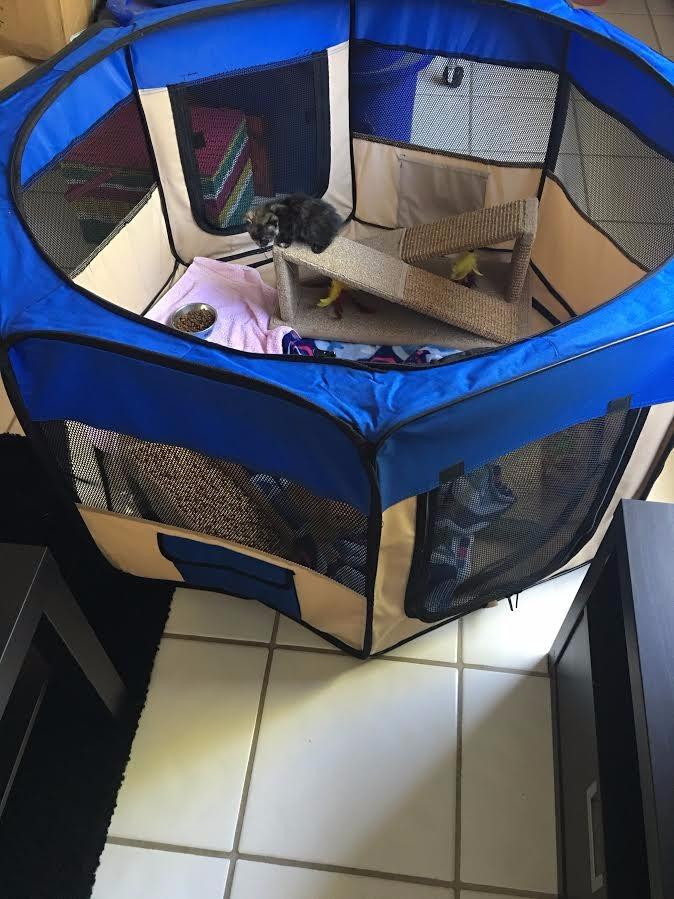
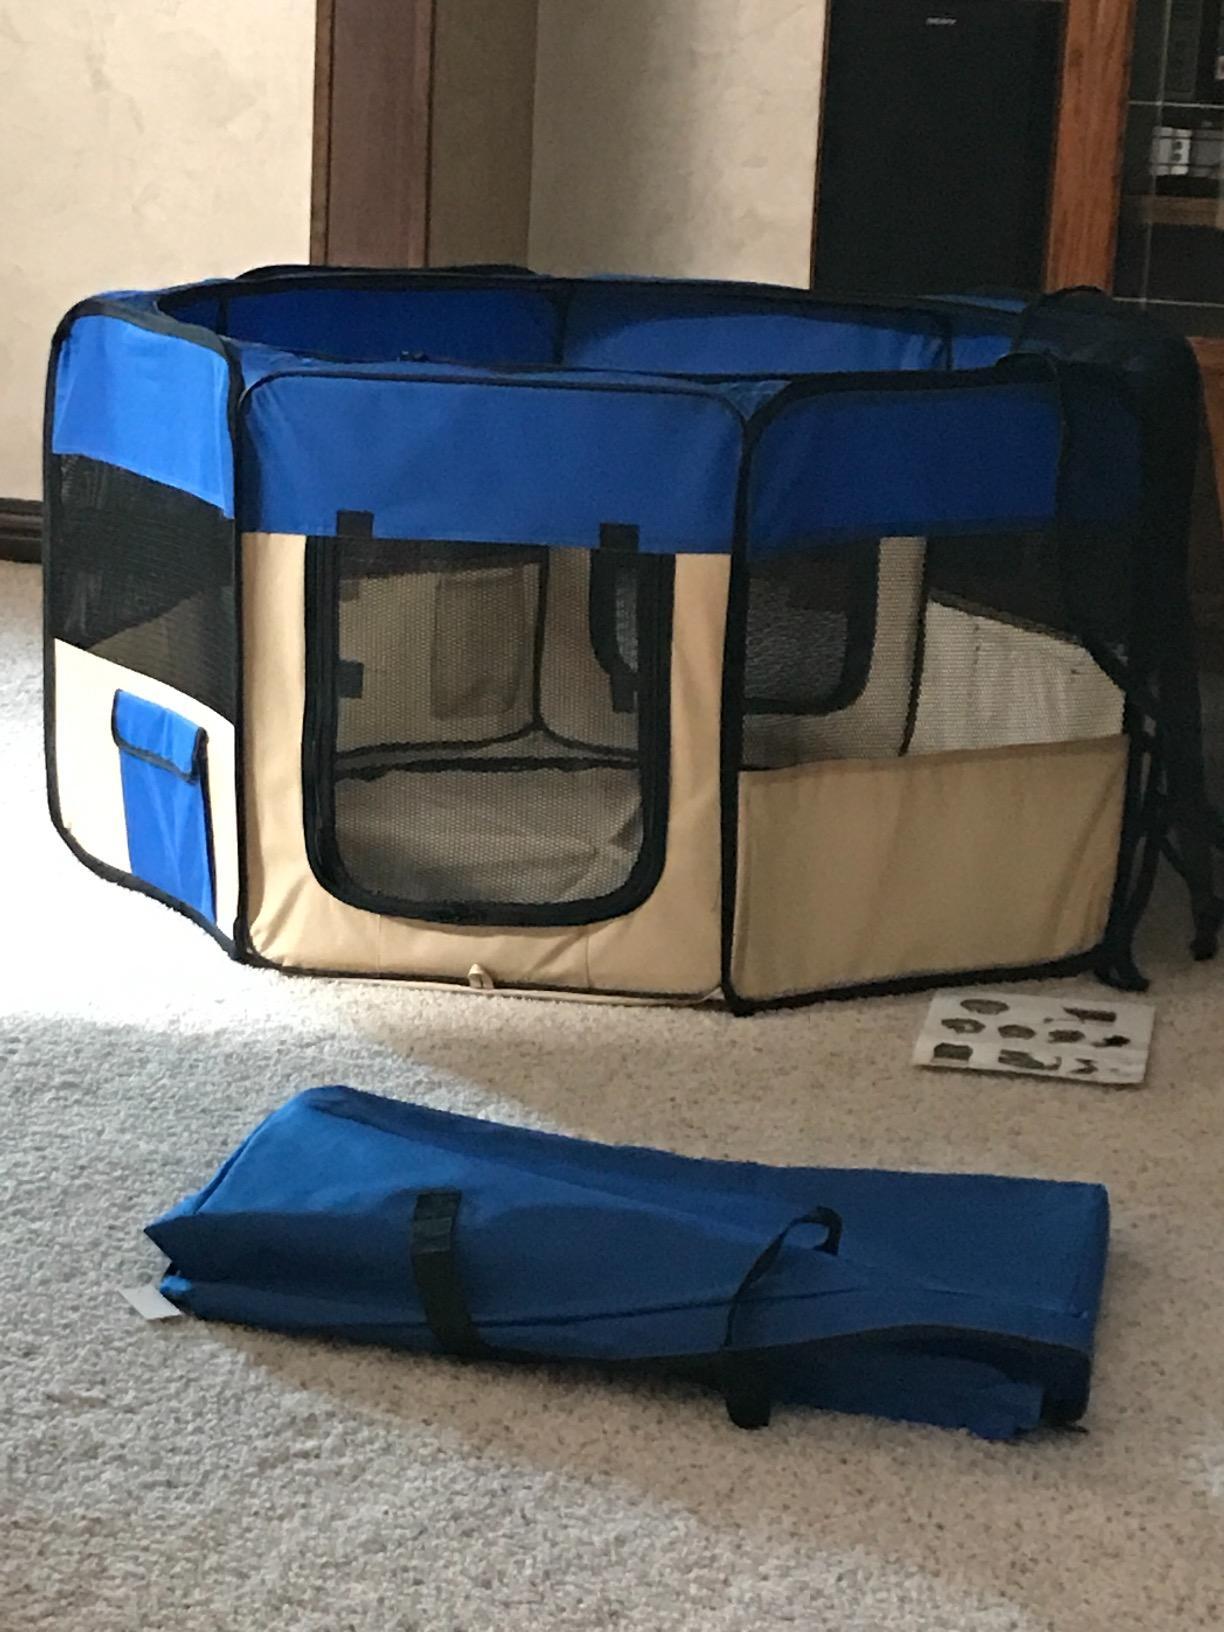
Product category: items_kennel
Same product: yes